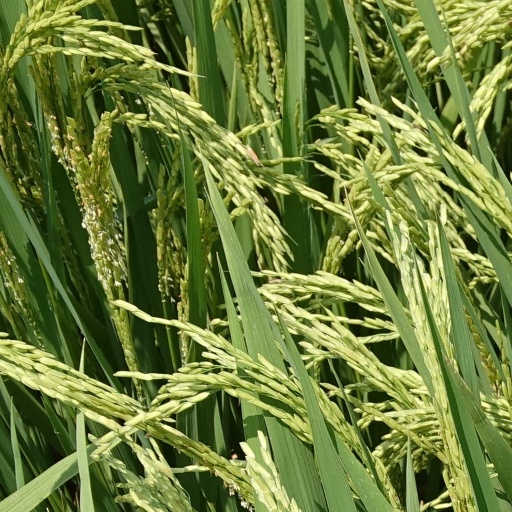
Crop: rice